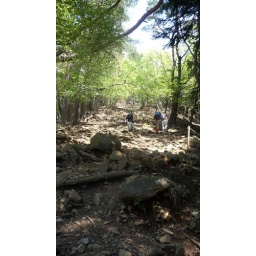
I was definitely the only person walking this in skate shoes.